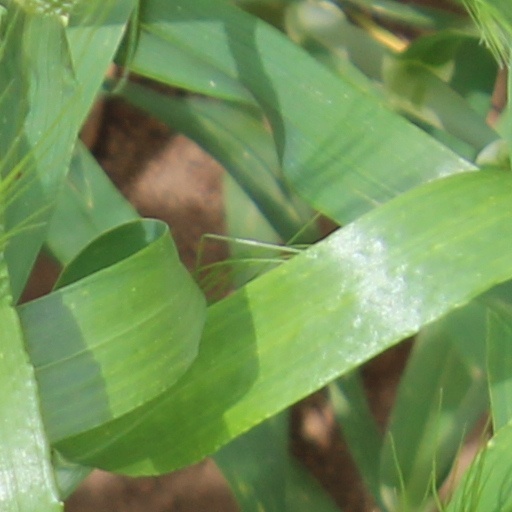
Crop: wheat